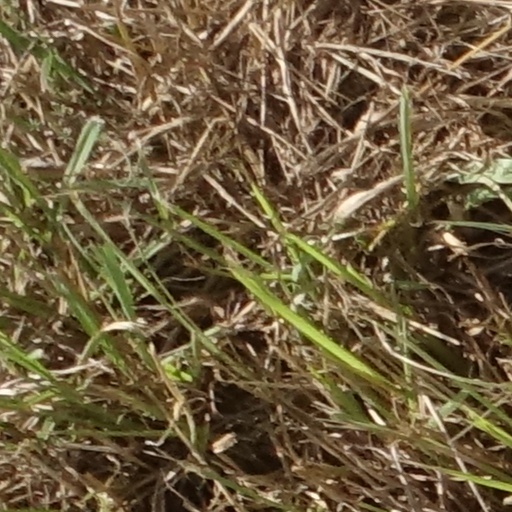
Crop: sorghum